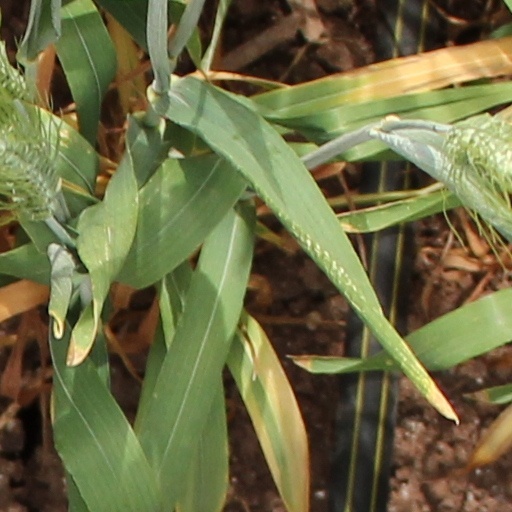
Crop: wheat